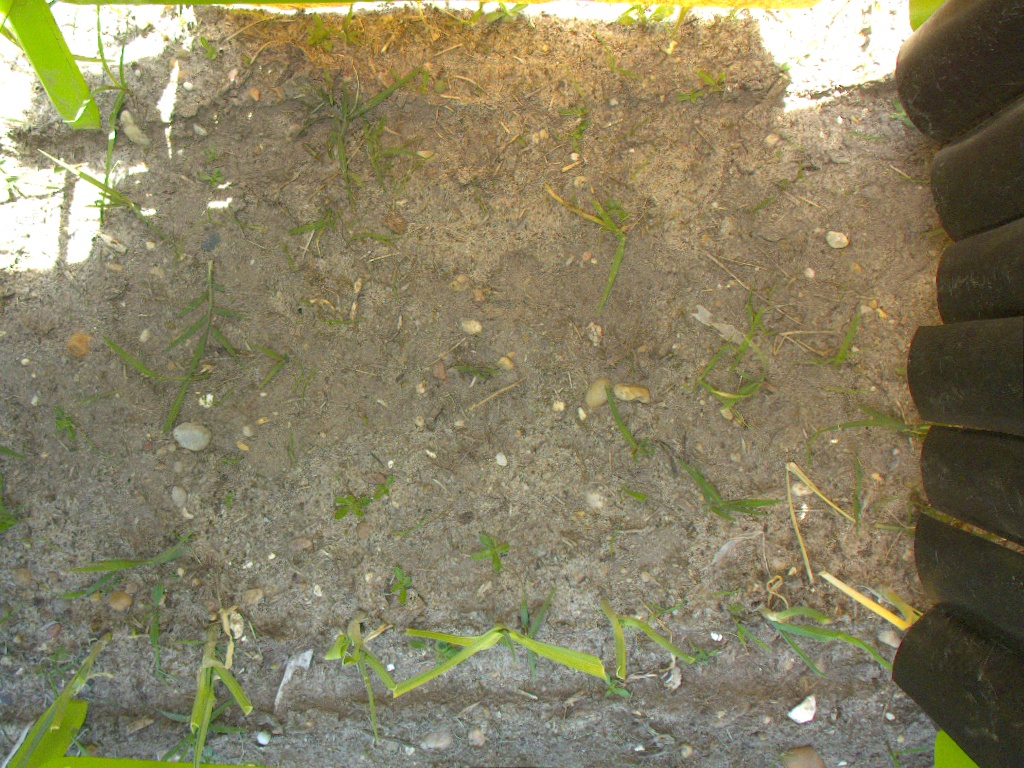
Crop: leek
Objects: stem_leek, stem_leek, stem_leek, stem_leek, stem_leek, stem_leek, stem_leek, leek, leek, leek, leek, leek, leek